Perrottetia dermapyrrhosa

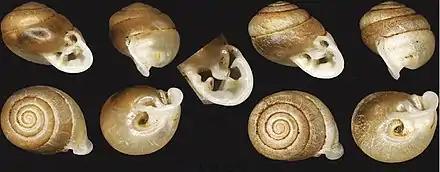
"Perrottetia dermapyrrhosa" shell. The left shell is holotype with the shell width 7.7 mm and the shell height 6.1 mm and the aperture of the holotype. The right shell is paratype.

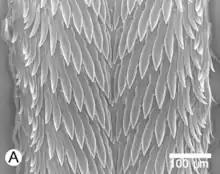
Radula of "Perrottetia dermapyrrhosa".

Digestive system: Teeth of the radula are arranged in anteriorly V-shaped rows.